Schoenfeld Building (Seattle)

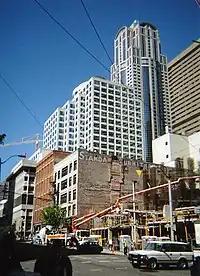
The Standard Building in 2005 with the recent demolition of its neighbors revealing the Standard Furniture ghost sign and filled in arches.

Soon after the fire the lot was purchased by realtor Fred Everett Sander, who initially put it up for sale, where it sat unsold for over a year before he decided to improve the property himself. Sander, a native of Mississippi and a well respected businessman in Seattle since the late 1870s, was responsible for building Seattle's first cable car line in 1887 and would later be instrumental in securing the right of way for the interurban lines to both Tacoma and Everett operated by the Puget Sound Electric Railway. In March 1891 Sander commissioned architects Boone & Wilcox to design an impressive 5-story stone-clad building that would cost $50,000 but these plans were soon scaled way back. A building permit was issued to Sander on June 3, 1891, for a simple 3-story brick building to cost only $15,000.